Jalen Hurts

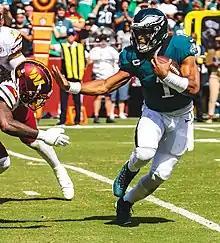
Hurts stiff arms a defender in 2022

Hurts completed 22 of his 35 pass attempts for 340 yards and three touchdowns in a 24–8 victory to improve to 3–0 on the season. For his performance, Hurts was named NFC Offensive Player of Month for September, becoming the first Eagles player to win the award since 2017. After a 29–17 victory over the Houston Texans, Hurts became the first Eagles quarterback to lead the team to an 8–0 record.